Neil Gorsuch Supreme Court nomination

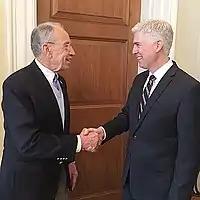
Neil Gorsuch with Senate Judiciary Committee Chairman Chuck Grassley, February 1, 2017

Norm Eisen, Special Counsel for Ethics and Government Reform in the White House and Ambassador to the Czech Republic, endorsed Gorsuch. Eisen was a classmate of both Gorsuch and Obama at Harvard Law. Neal Katyal, who served as Acting Solicitor General of the United States during the Obama Administration and law professor at Georgetown University Law Center, endorsed Gorsuch for approval to the Supreme Court, and introduced him on the first day of the hearings.